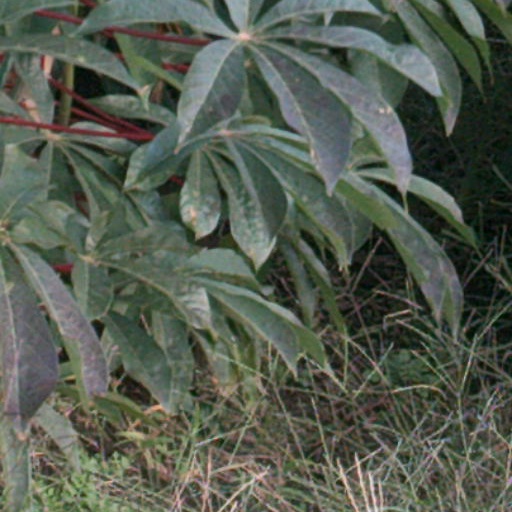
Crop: cassava